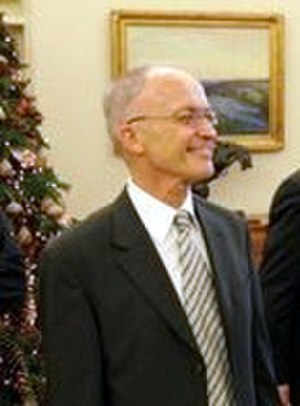
Finn E. Kydland
Finn Erling Kydland er en norsk økonom. Siden 1978 har han boet i USA. Han er professor ved University of California, Santa Barbara. I 2004 modtog han Nobelprisen i økonomi sammen med Edward C. Prescott "for deres bidrag til dynamisk makroøkonomi: tidskonsistensen i økonomisk politik og drivkræfterne bag konjunkturcykler."